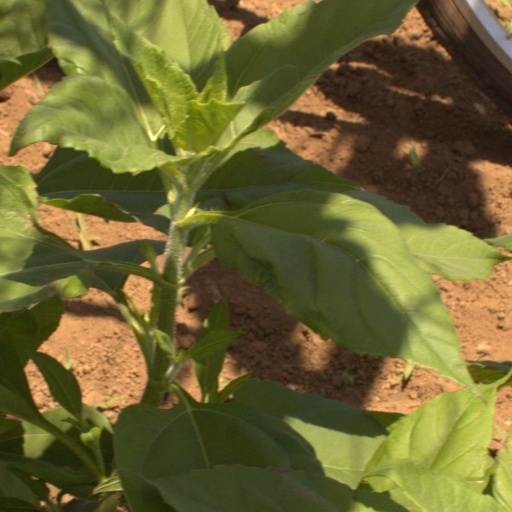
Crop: Jerusalem artichoke